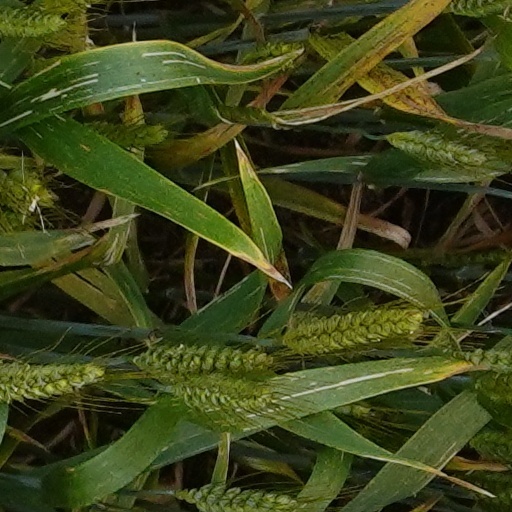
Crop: wheat